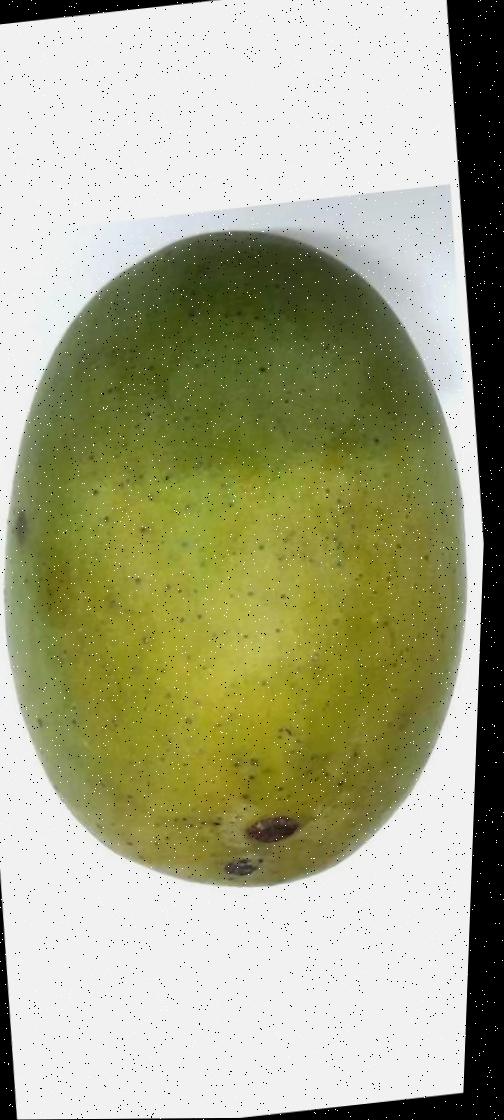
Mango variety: Langra